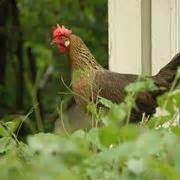
Label: chicken